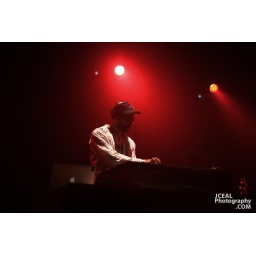
Mos de Talib Kweli rock the house @ Nokia theatre in times square Manhattan